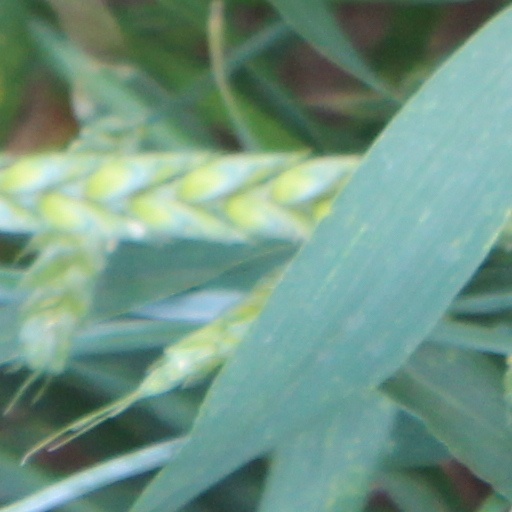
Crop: wheat